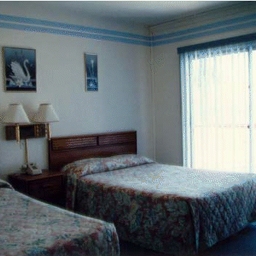
Room type: bedroom